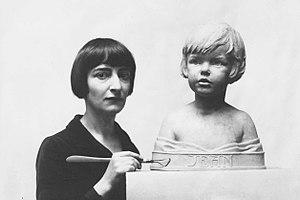
Brenda Putnam est une sculptrice, médailleuse et auteure américaine.